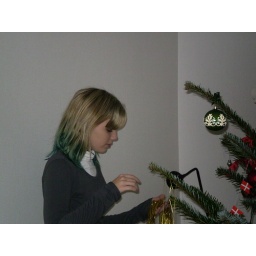
decorating the Christmas tree in my cousin's house in the suburb Lgynby